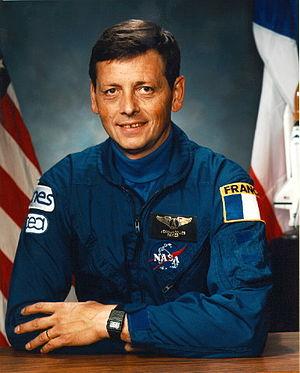
La Presqu'île de Grenoble, également dénommée polygone scientifique selon un usage plus ancien, est un quartier de Grenoble d'une superficie de 250 hectares situé le plus au nord de la ville, caractérisé par un faible nombre d'habitants et la présence de nombreux centres de recherche scientifique.
L'Institut polytechnique de Grenoble ou Grenoble INP, anciennement Institut national polytechnique de Grenoble, est un établissement d’enseignement supérieur et de recherche fondé à Grenoble en 1900. C'est l'une des 205 écoles d'ingénieurs françaises accréditées au 1ᵉʳ septembre 2020 à délivrer un diplôme d'ingénieur. Établissement public à caractère scientifique, culturel et professionnel, auquel s’applique le statut de grand établissement, c'est l'un des cinq grands établissements d'enseignement supérieur localisés au cœur de la métropole grenobloise.
Jean-Jacques Favier, né le 13 avril 1949 à Kehl, en Allemagne, est un physicien et spationaute français.
L’université Grenoble-Alpes est le principal établissement d'enseignement supérieur de la métropole grenobloise. Créée en 1339, l'université de Grenoble disparaît à trois reprises au cours de l'histoire ; dans sa forme actuelle, elle est issue de la fusion de trois universités créées après mai 1968, et de l'intégration partielle de l'Institut polytechnique de Grenoble, de l'école nationale supérieure d'architecture et de l'Institut d'études politiques. C'est l'une des dix plus importantes universités de France, la cinquième par sa taille et la plus importante de la région Auvergne-Rhône-Alpes pour le nombre d'étudiants ainsi que pour le dynamisme de sa recherche.
Le CEA Grenoble, nommé centre d'études nucléaires de Grenoble jusqu'en 1995, est un centre de recherche du Commissariat à l'Énergie atomique situé rue des Martyrs sur le polygone scientifique de Grenoble. Il a été fondé en 1956 à l'initiative de Louis Néel, prix Nobel de physique et a possédé trois piles atomiques jusqu'à la fin des années 1990.